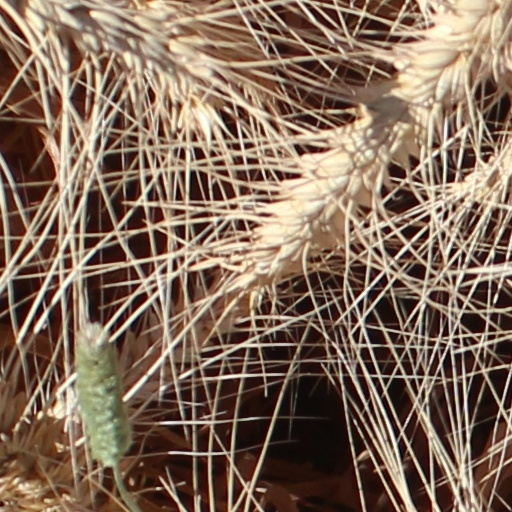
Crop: wheat